Reynell baronets

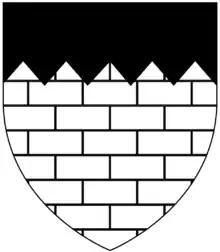
Arms of Reynell: "Argent, masonry sable a chief indented of the second"

The Reynell Baronetcy, of Laleham in the County of Middlesex, was a title in the Baronetage of Ireland. It was created on 27 July 1678 for Richard Reynell, subsequently Member of Parliament for Ashburton in Devon, and Lord Chief Justice of the King's Bench in Ireland 1691–1695. The 2nd Baronet, his son, represented the borough of Wicklow in the Irish House of Commons, but in contrast to his father had a generally undistinguished career. The 6th Baronet was a distinguished soldier who fought at the Battle of Waterloo. The title became extinct on his death in 1848. They were a junior branch of the ancient Reynell family of East Ogwell and West Ogwell in Devon.